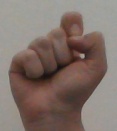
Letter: fa